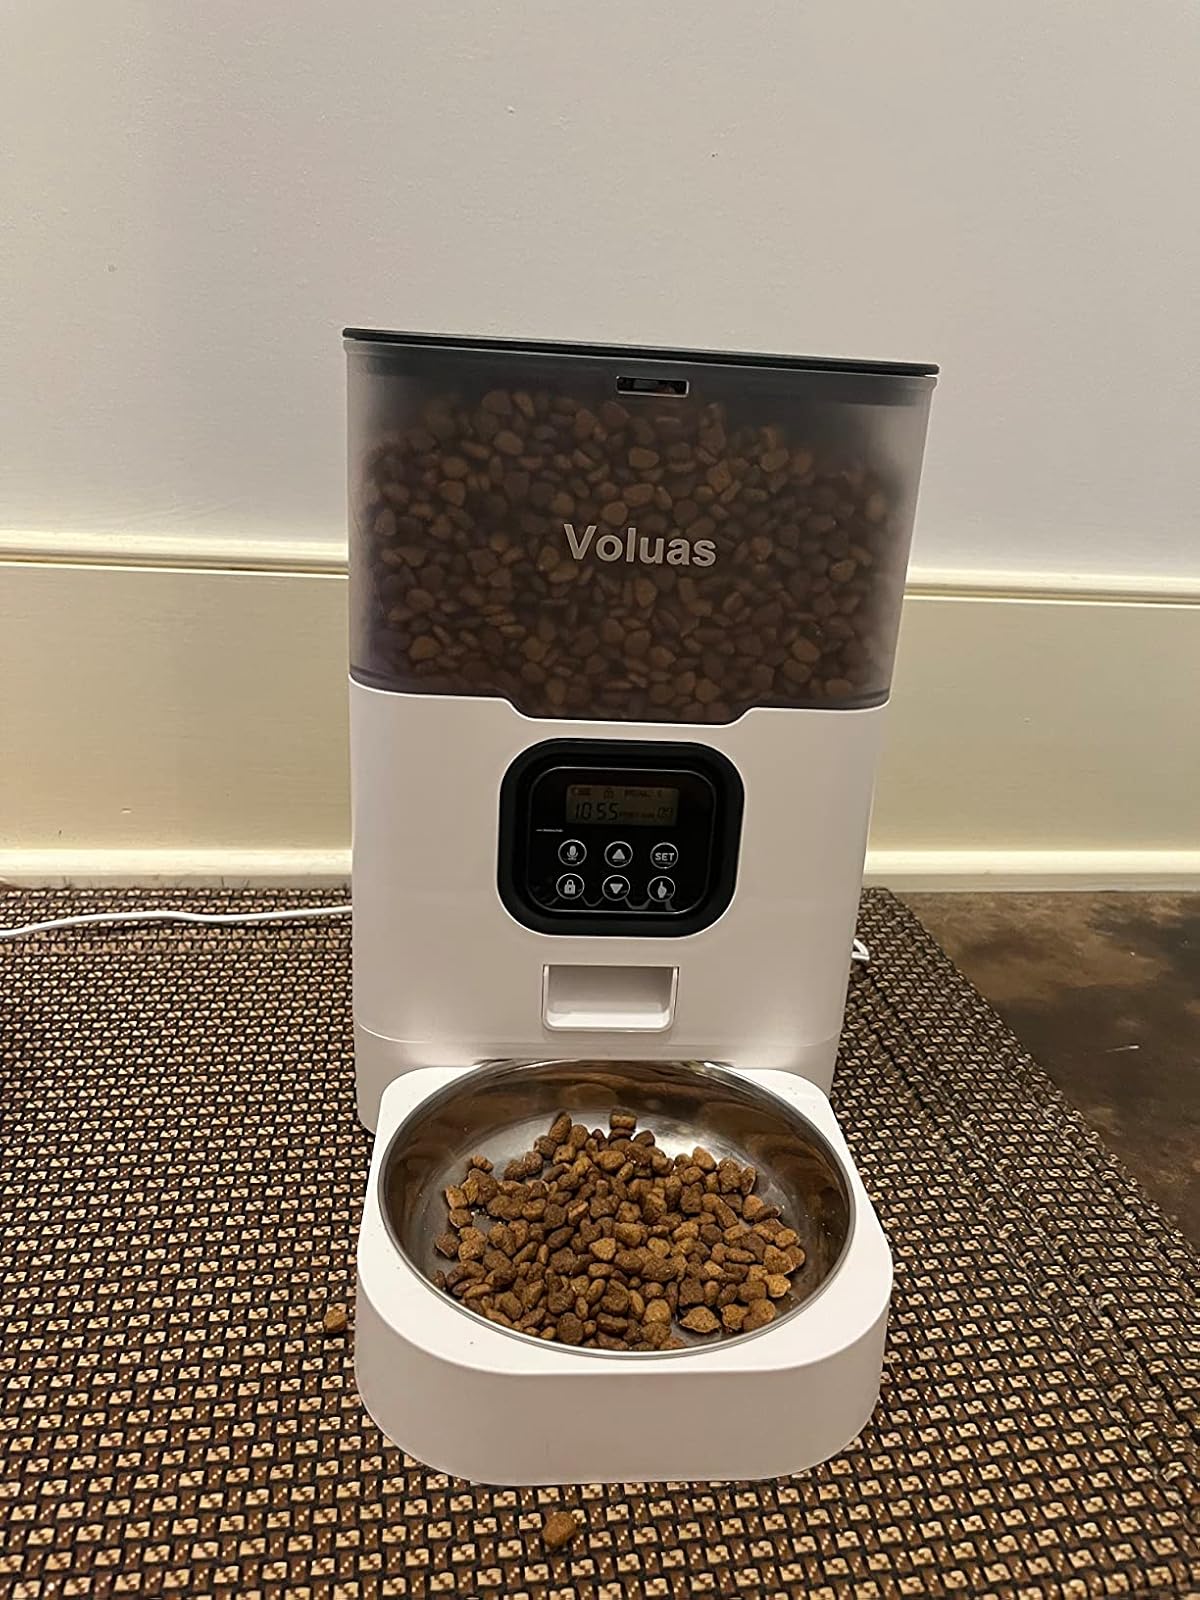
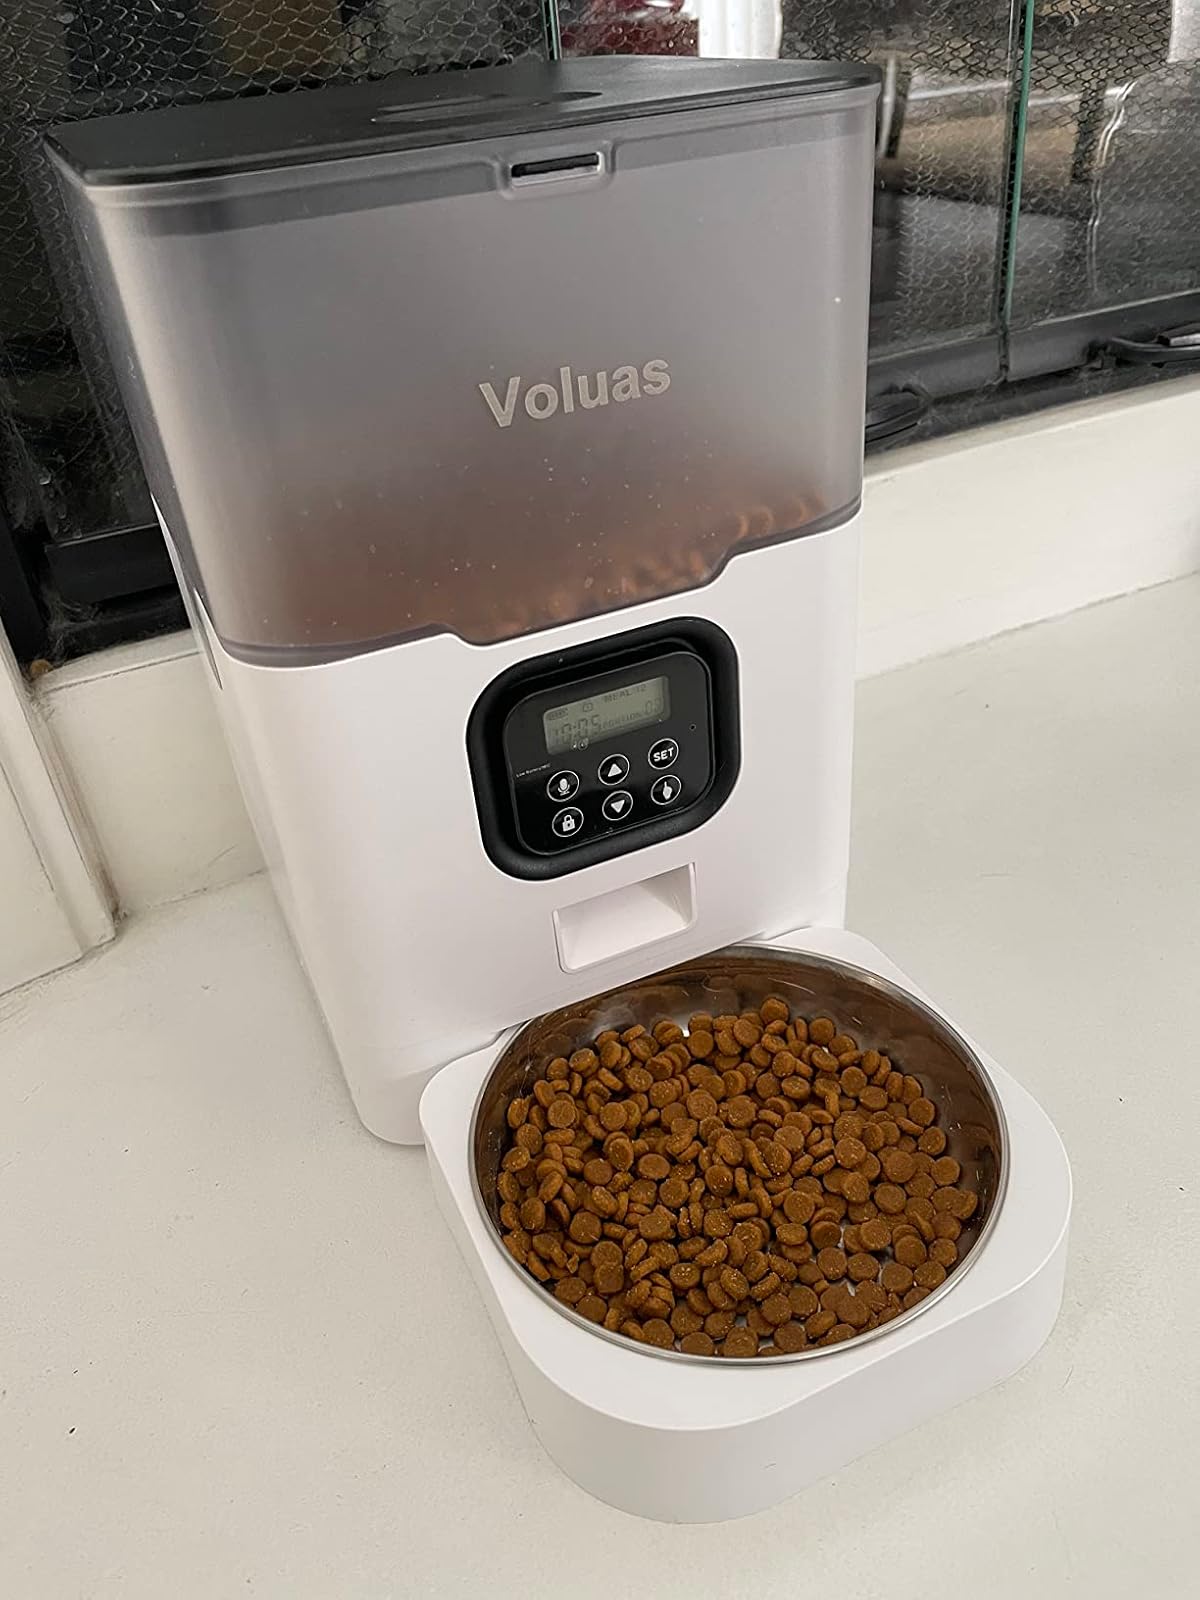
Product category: items_feeder
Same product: yes